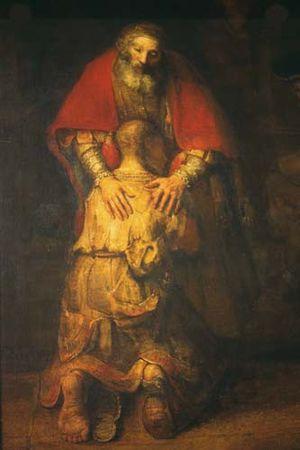
Le péché dans le catholicisme est un acte, une parole, une pensée ou une omission contraire à la Loi éternelle divine. Le péché est avant tout un manquement à l'amour véritable envers Dieu et envers le prochain.